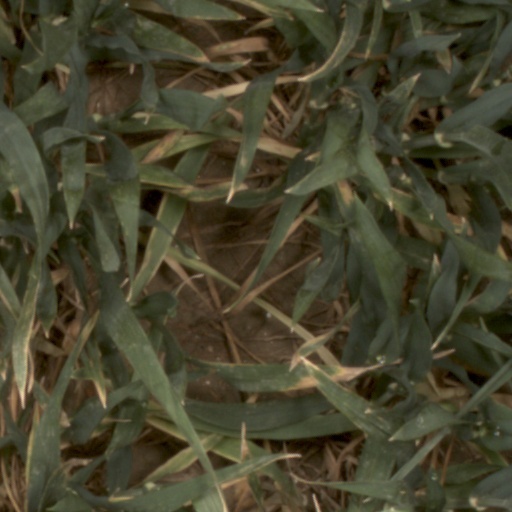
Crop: wheat